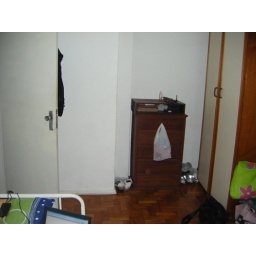
The door of my bedroom taken from the window in my bedroom